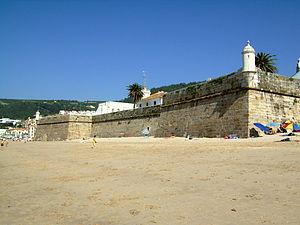
Joannes Cieremans, né à Bois-le-Duc le 7 avril 1602 et décédé à Olivence le 20 juin 1648, est un prêtre jésuite des Pays-Bas méridionaux, mathématicien, architecte et ingénieur militaire. Il fut actif surtout au Portugal. En 1646 il est expulsé de la Compagnie de Jésus pour insubordination.